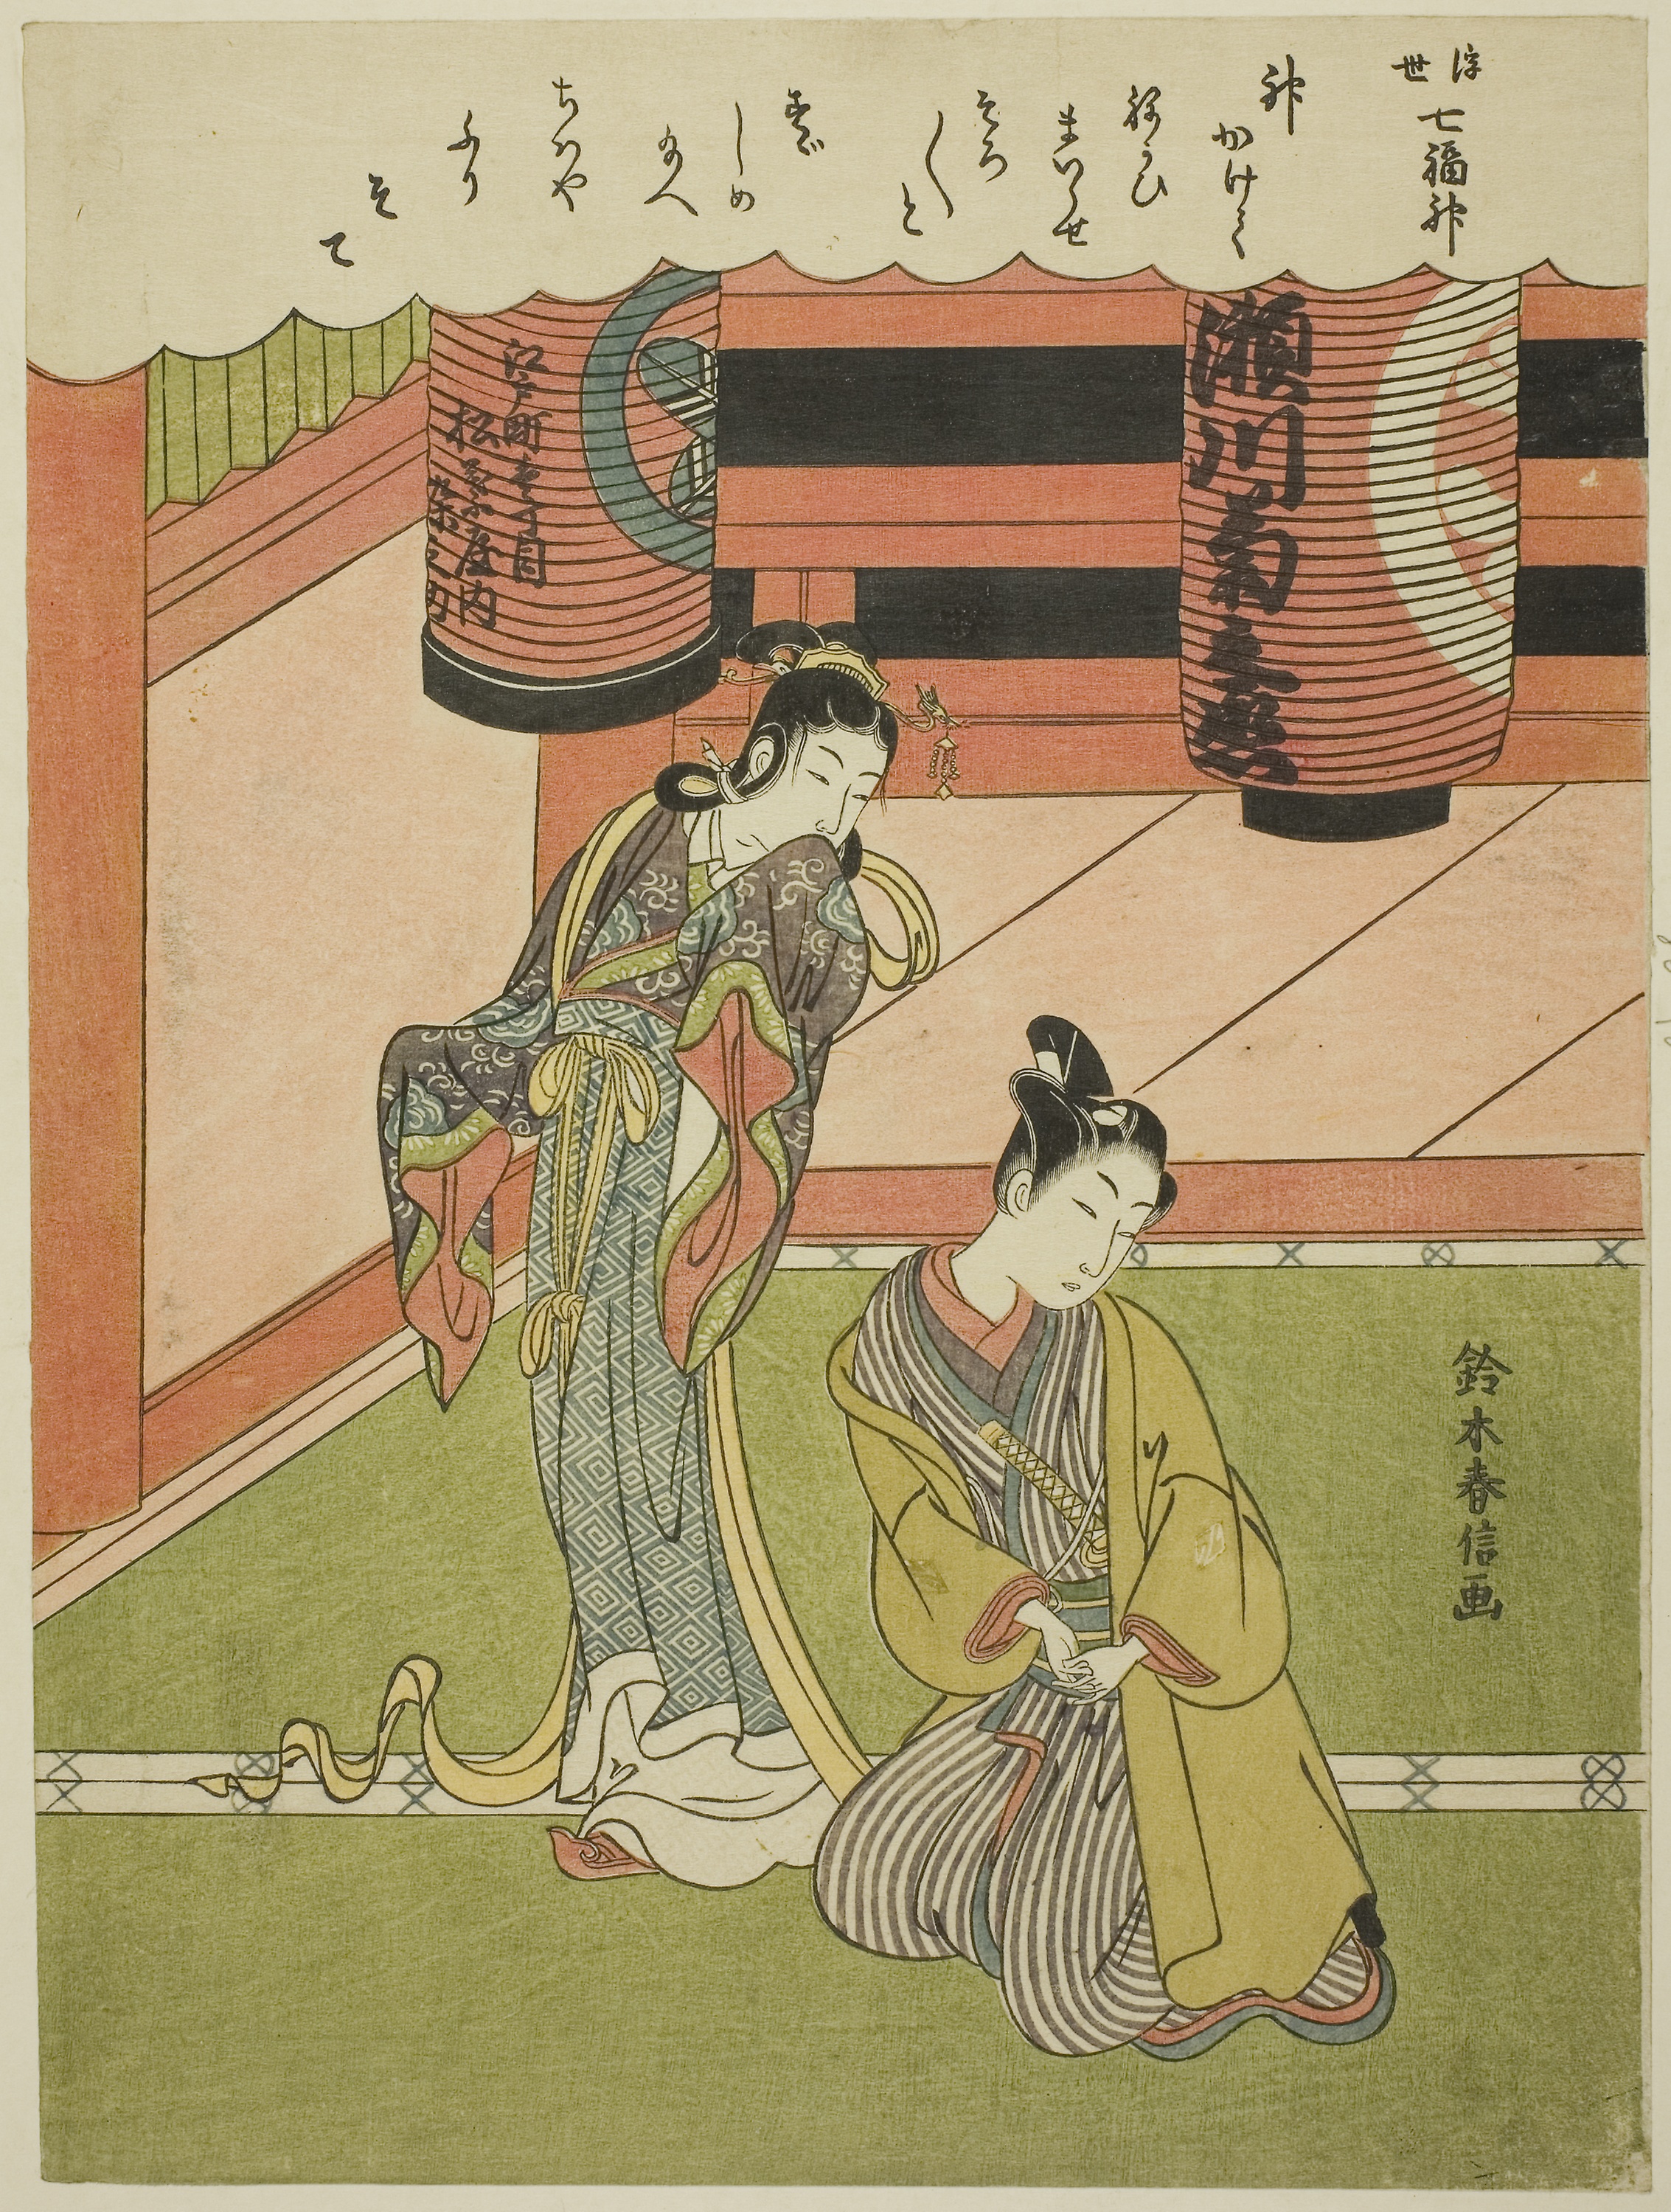
text, illustration, art, painting